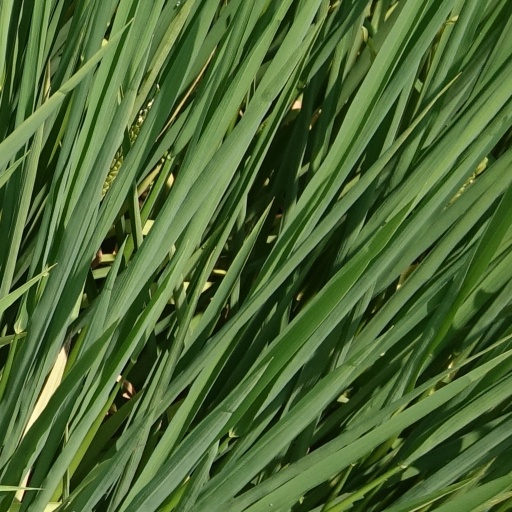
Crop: rice